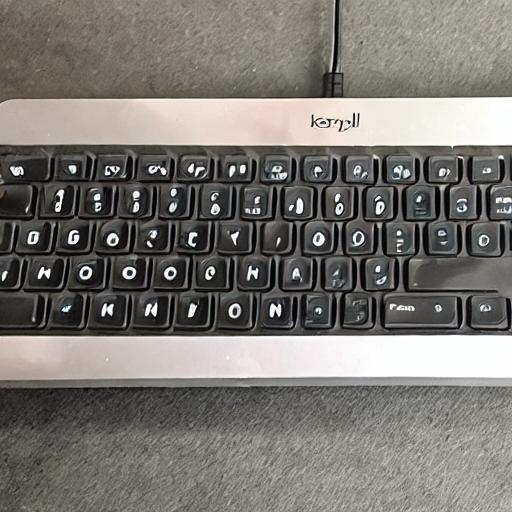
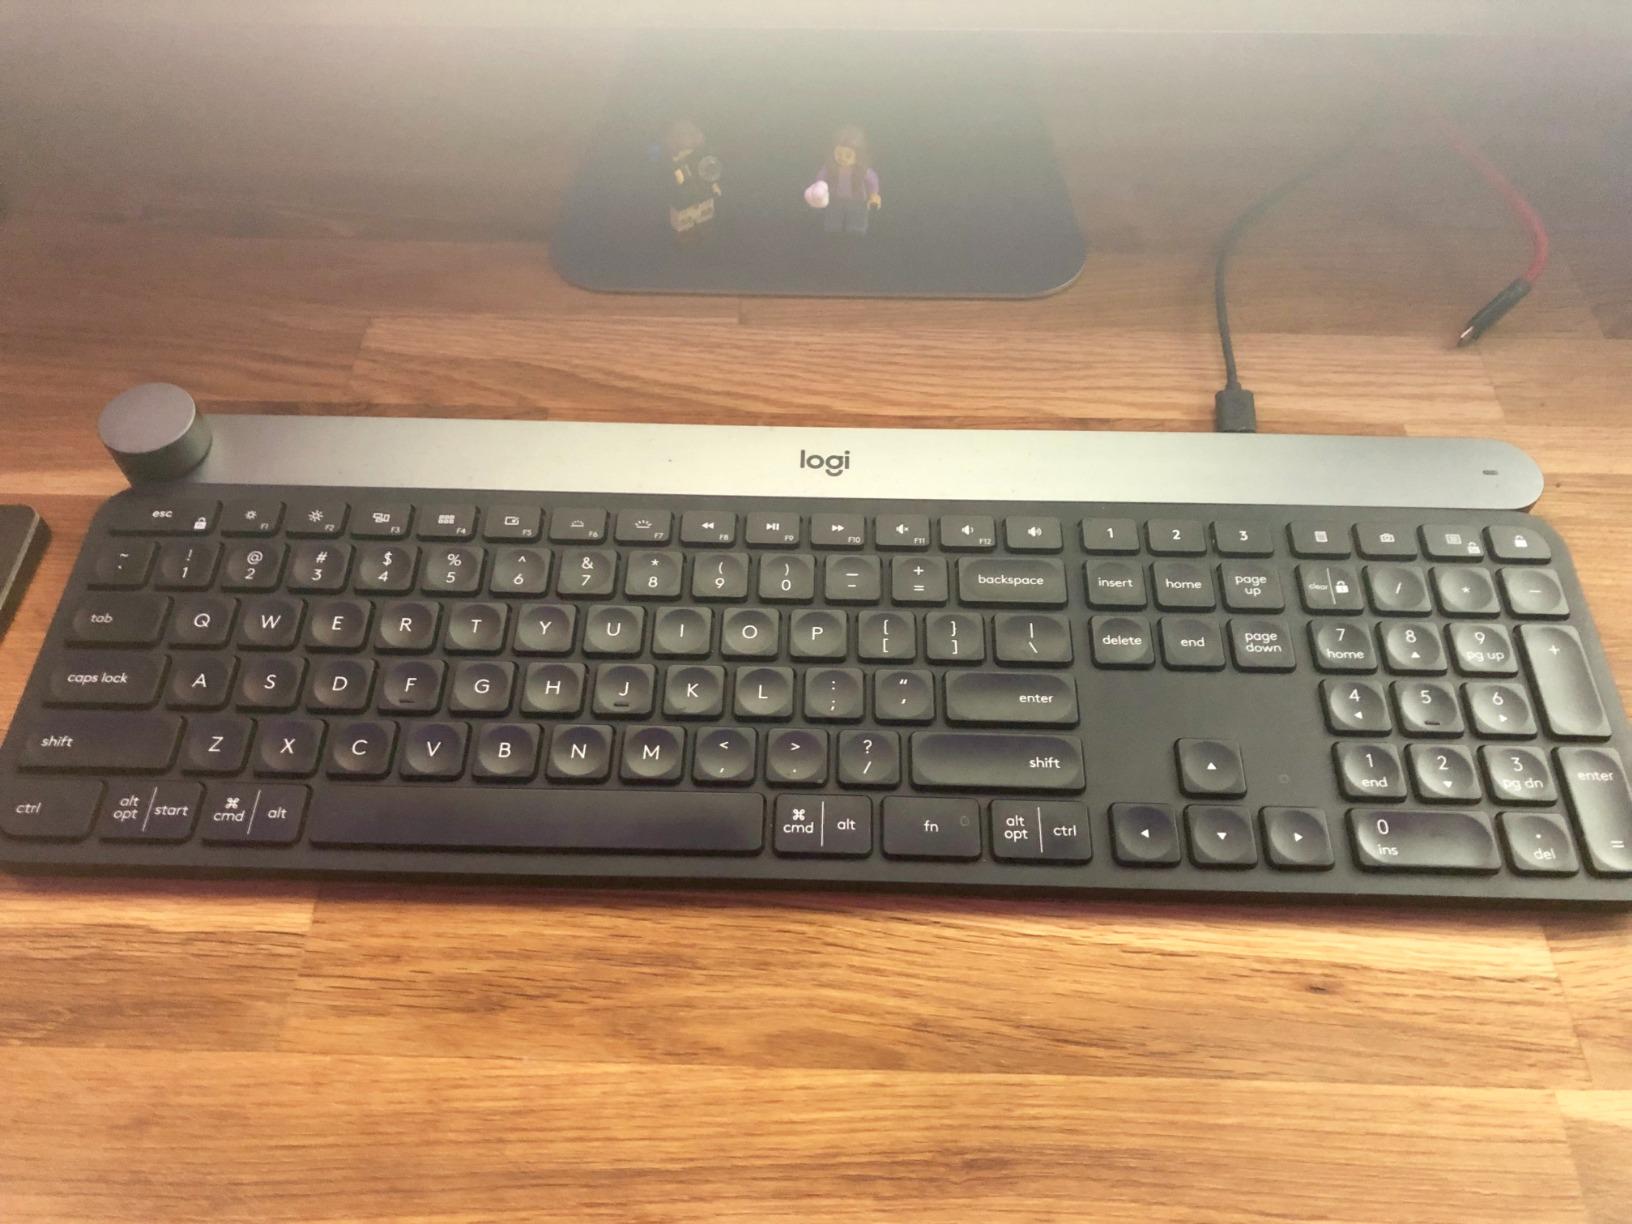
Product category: keyboard
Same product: no